Great National Assembly of Alba Iulia

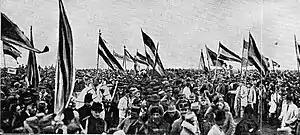
Picture of the Great National Assembly of Alba Iulia, taken by Samoilă Mârza

The Great National Assembly of Alba Iulia was an assembly held on 1 December 1918 in the city of Alba Iulia in which a total of 1,228 delegates from several areas inhabited by ethnic Romanians declared the union of Transylvania with Romania. It was summoned by the Romanian National Council. Regular ethnic Romanian civilians were also called to participate, and these came from all regions inhabited by Romanians; in total, the assembly was attended by some 100,000 people. The union of Transylvania with Romania was declared with the adoption of the during the assembly.